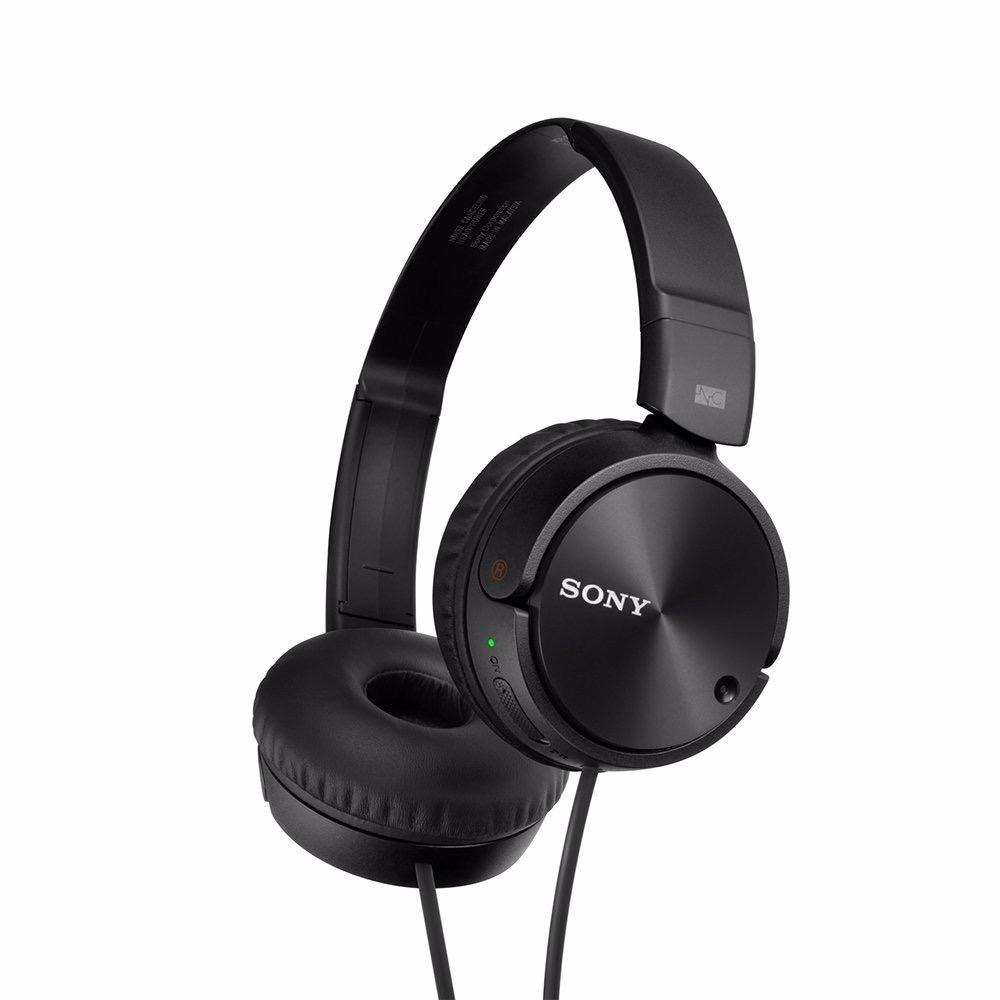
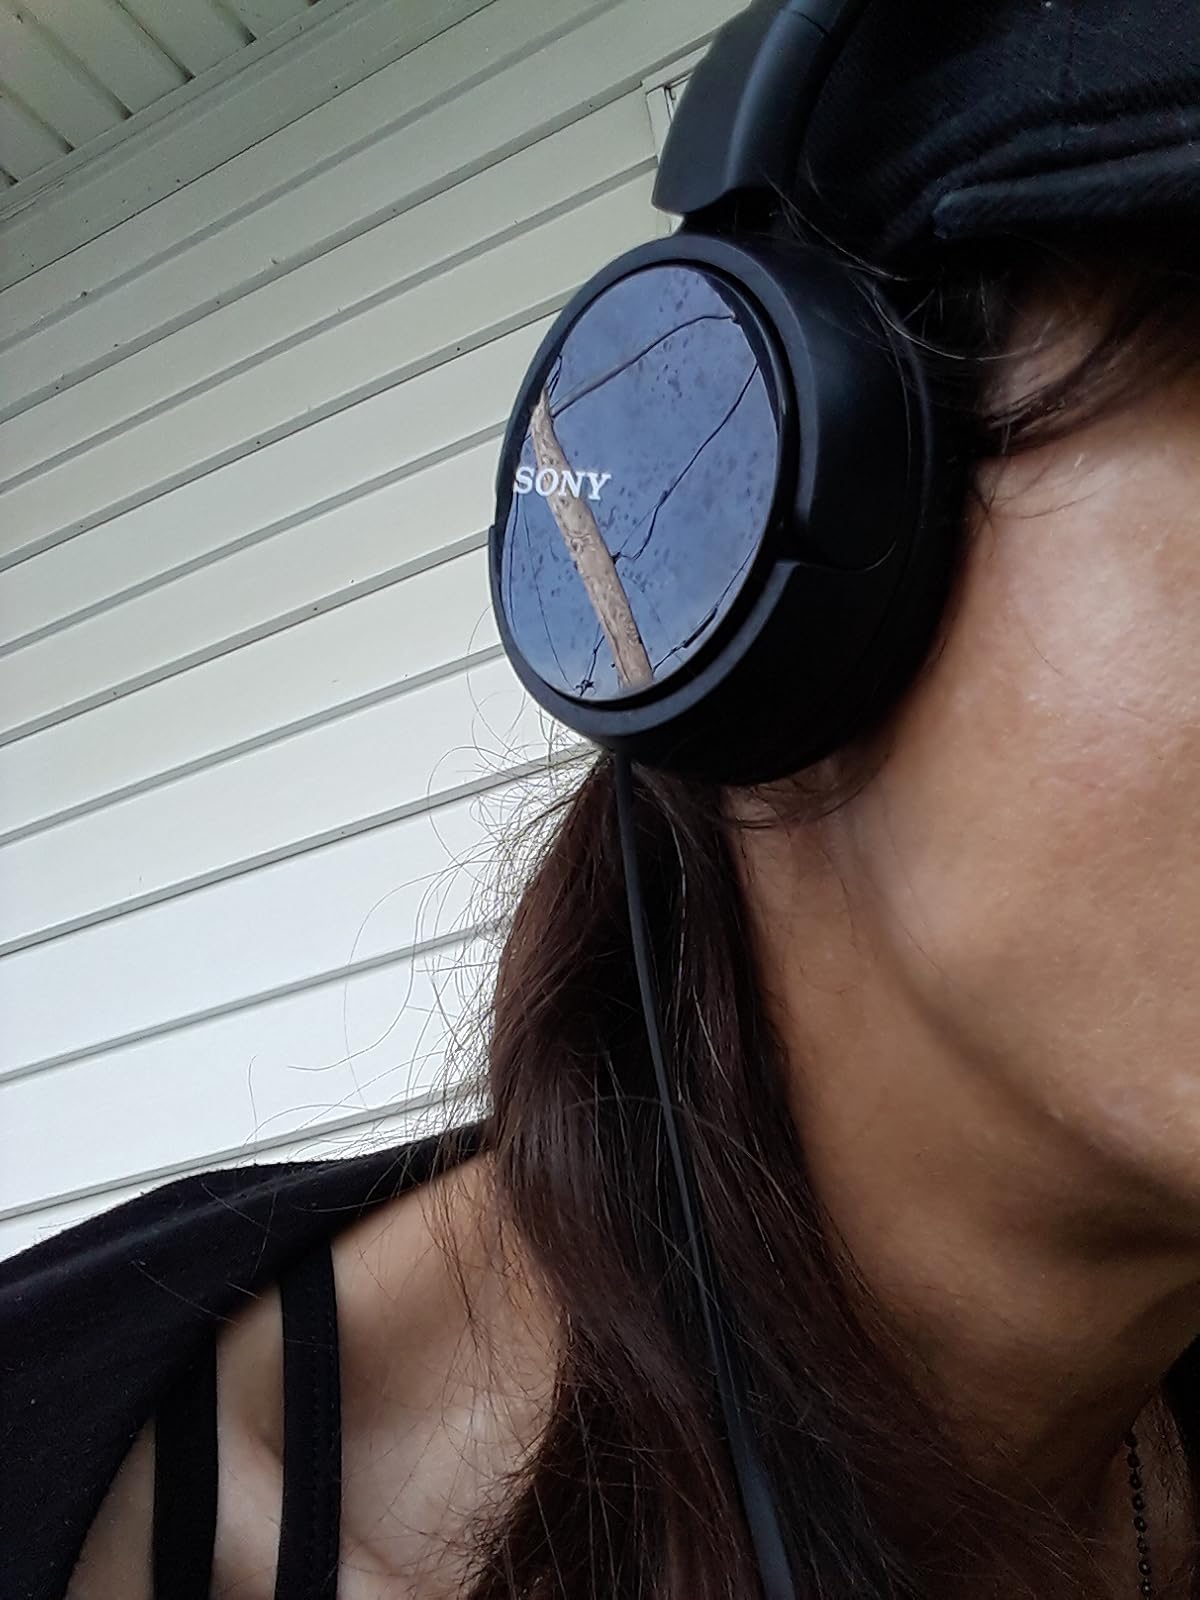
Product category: headphones
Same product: yes